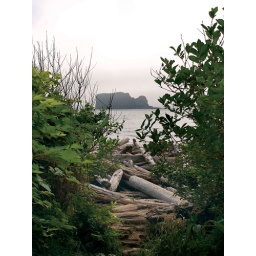
A shot of beautiful ocean cliffs through the trees in the Olympic Forest